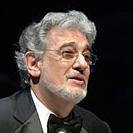
Age: 66